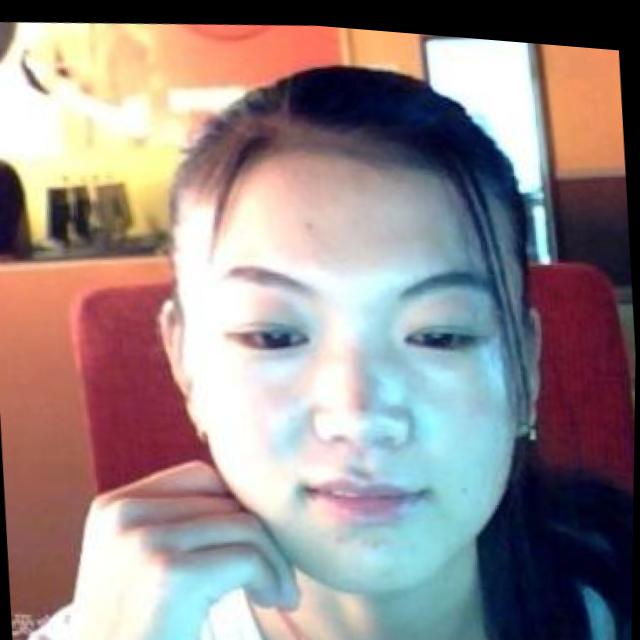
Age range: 21-44